Inchcolm

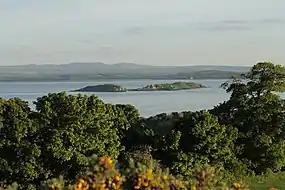
Inchcolm Island from Fife

Inchcolm (from the Scottish Gaelic "Innis Choluim", meaning Columba's Island) is an island in the Firth of Forth in Scotland. The island has a long history as a site of religious worship, having started with a church, which later developed into a monastery and a large Augustine Abbey in the mid 13th century. It was repeatedly attacked by English raiders during the Wars of Scottish Independence, and was later fortified extensively with gun emplacements and other military facilities during both World Wars to defend nearby Edinburgh.